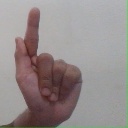
अक्षर: ळ